Tom Bradley (mayor)

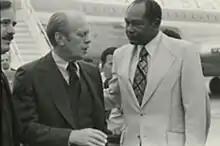
Bradley with President Gerald Ford in 1976.

In June 1961, the post for 10th District was vacated by Charles Navarro when he was elected city controller. Bradley, a police lieutenant living at 3397 Welland Avenue, was one of 12 people to apply for the position. The City Council, which had the power to fill a vacancy, instead appointed Joe E. Hollingsworth. When the position was up for election again, in April 1963, Bradley ran against Hollingsworth.